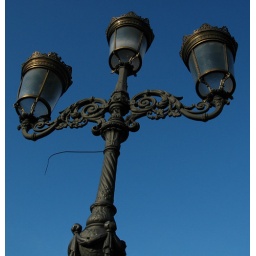
Iron lamps on O'Connell Bridge, running over the River Liffey, Dublin.